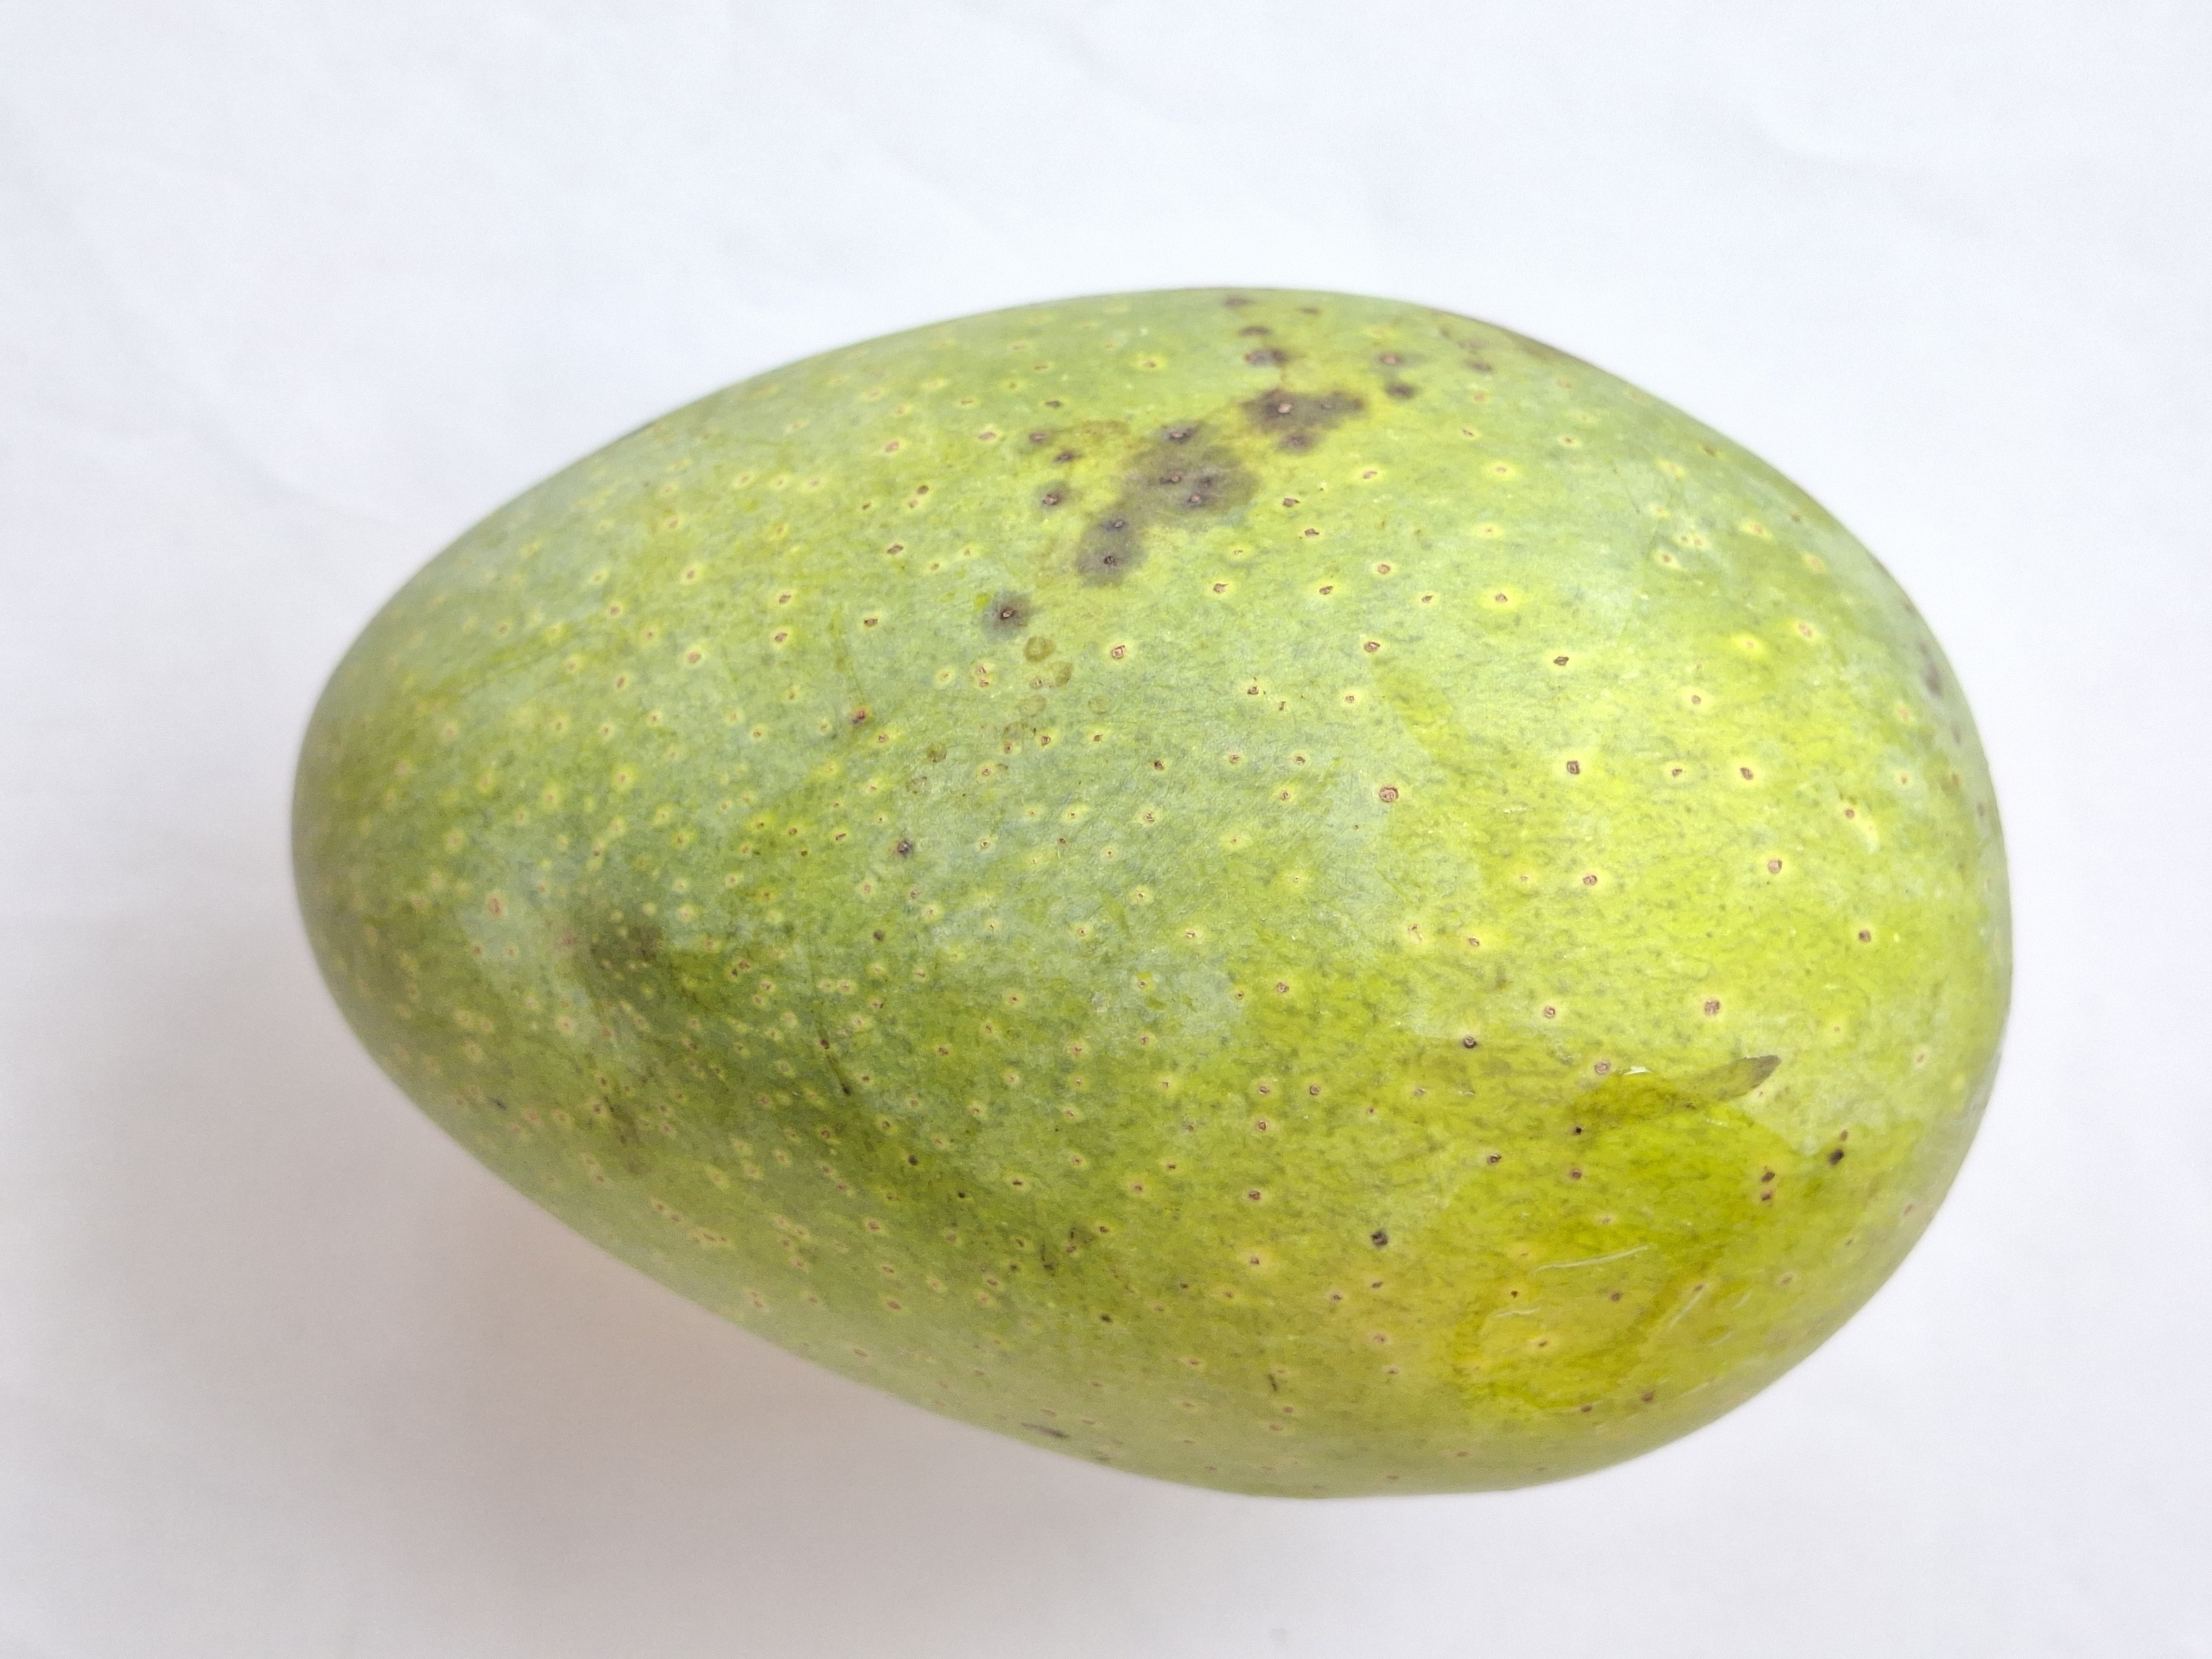
Mango variety: GopalBhog